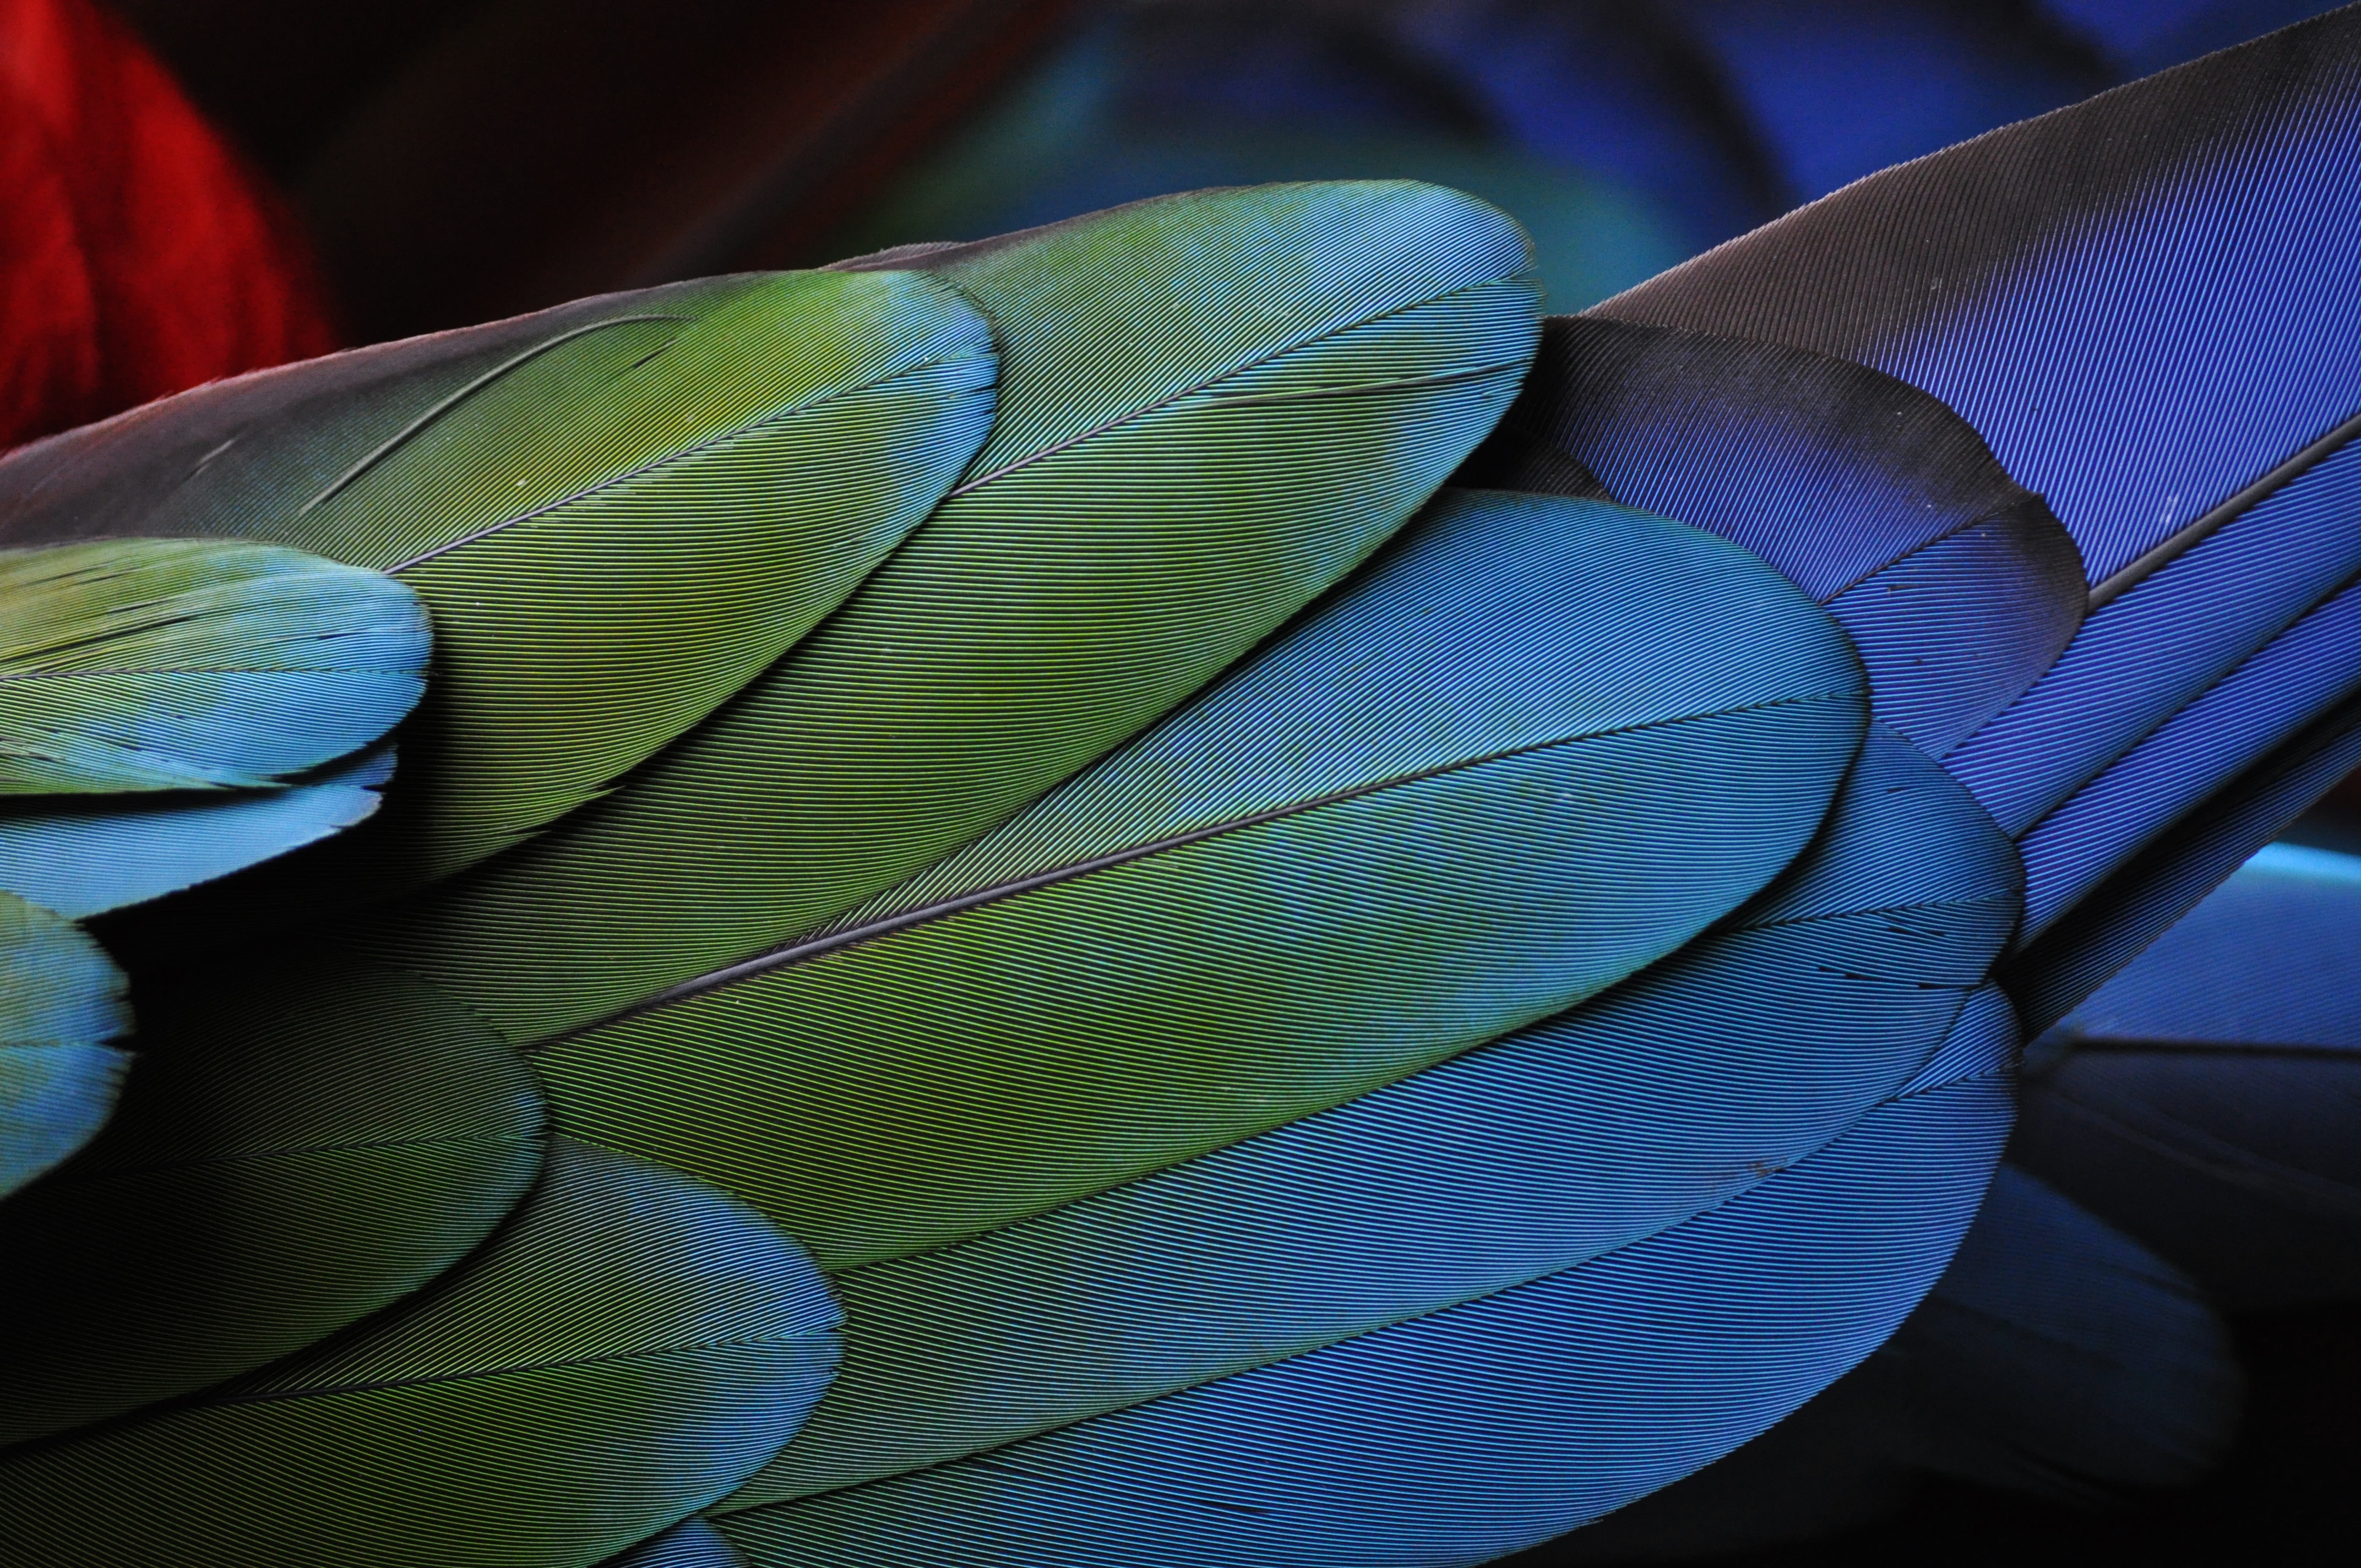
bird, wing, leaf, green, color, blue, feather, material, close up, parrot, macro photography, fashion accessory